Narentines

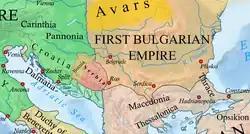
Slavic principalities in the early 9th century.

The first conflicts between the Venetians and Narentines came immediately before 830, around which time the first peace agreement was signed between the two (the Venetian Doge and "Sclavorum de insula Narrentis"). Narentine Slavs sent envoys to Doge Giovanni I Participazio (r. 829–836). P. Skok believes this period also being the first contact between Venice and the middle Dalmatian islands. According to Šafárik (1795–1861), by the beginning of the 9th century their power had increased so much that Doge Giovanni I attacked them and then offered them peace. The Republic of Venice was "de facto" subordinate the Byzantine Empire, a period in which Venice expanded its trade relations towards the East. In the first half of the 9th century Byzantium was struck by internal unrest, while the Bulgars and Arabs strengthened themselves thanks to this. Arabs took Crete in 825, Palermo in 831, Taranto in 839, then after destroying the Venetian navy by 840, they roamed freely in the Adriatic. In 841 Arabic ships attacked Adriatic cities and reached a confluence of the Padua river, while smaller contingents attacked Budva, Roza and Lower Kotor. In 842 the Arabs conquered Bari, and in 846 reached Rome itself. The Venetian navy, obliged to defend the Byzantine Adriatic, were occupied almost fully with battles with the Arabs. The Byzantine navy rarely appeared, and with small numbers of ships. This, and Arab harassment, gave the Slavic pirates around the Neretva upswing to develop their ship capabilities. When the Venetian navy was in Sicilian waters as guards in 827–828, the Narentines received momentum; when the Venetian navy returned, they calmed down. Venetian chronicles speak of a Narentine leader having been baptized in Venice, for greater security for the latter; however, the Narentines are unsteady and deceptive as their sea; as soon as events in Venice or the Adriatic worsen, the Narentines continued their piracy. One of their attacks in 834–835, when they robbed and killed some Venetian merchants returning from Benevento, caused great resentment against them in Venice.